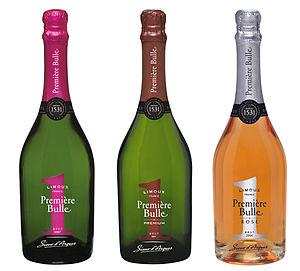
Gamme Première Bulle (Première Bulle, Première Bulle Premium, Première Bulle Rosé)
Sieur d’Arques, créée en 1946, est une cave coopérative réunissant 205 viticulteurs. Elle est située à Limoux, au sud de Carcassonne.
La blanquette de Limoux est un vin mousseux, protégé par une AOC. Son terroir viticole se situe dans le département de l'Aude, à 25 kilomètres de Carcassonne. Ce secteur produit aussi un autre vin effervescent, le crémant de Limoux et un vin tranquille, le Limoux.